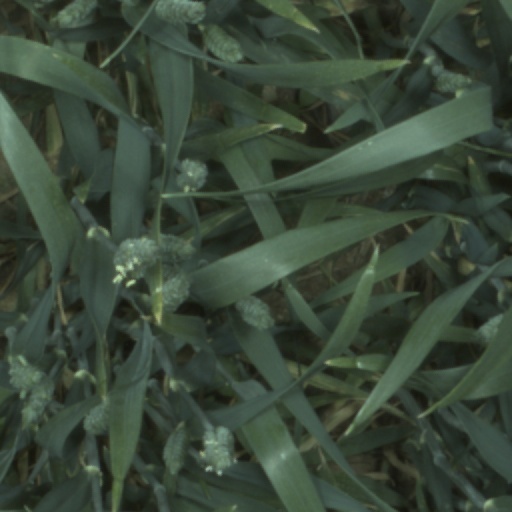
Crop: wheat